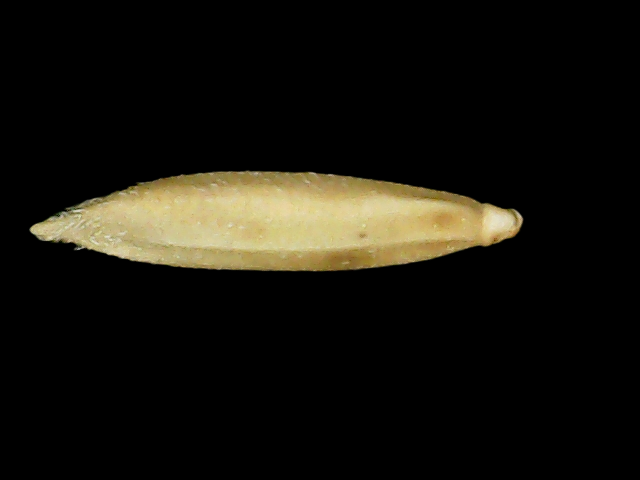
Rice variety: Binadhan19